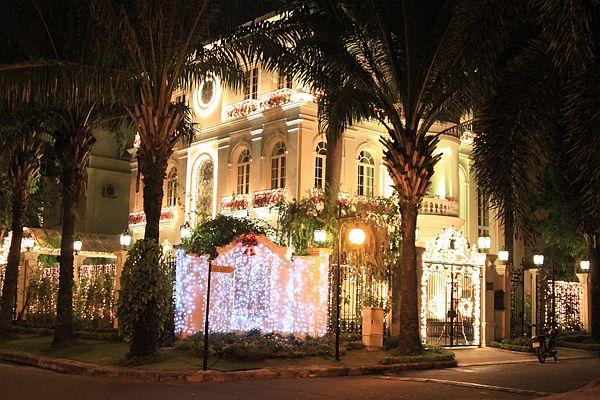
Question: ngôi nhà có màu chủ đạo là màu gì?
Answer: ngôi nhà có màu sắc chủ đạo là màu trắng